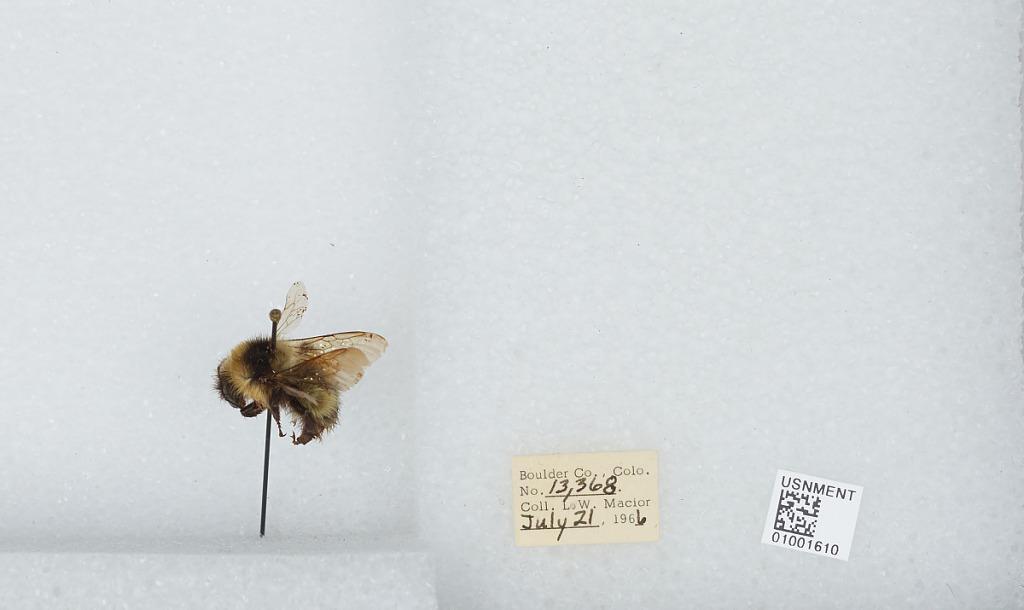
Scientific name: Bombus (Alpinobombus) balteatus Dahlbom
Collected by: L. Macior
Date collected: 1966-7-21
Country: United States
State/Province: Colorado
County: Boulder
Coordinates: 40.0275, -105.252